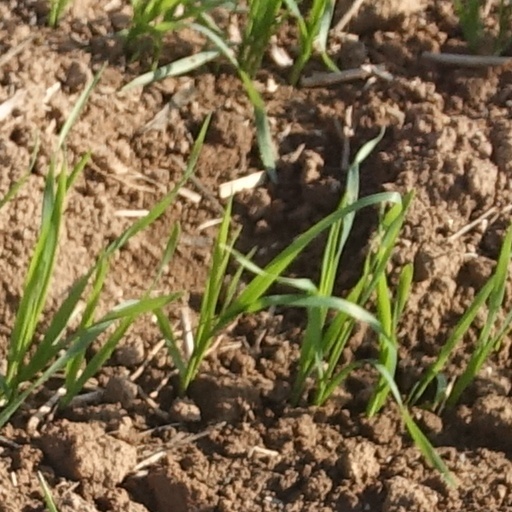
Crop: wheat